Washington wine

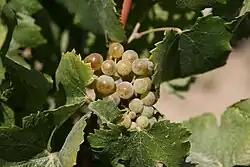
Riesling grapes from the Yakima Valley

The Columbia Gorge AVA was established in 2004. Of the region's , nearly were planted as of 2008. Similar to the Columbia Valley and Walla Walla AVAs, this appellation also crosses over the southern Washington border into Oregon where Pinot noir and Pinot Gris are grown. Located along the Columbia River where it bisects the Cascade Range, parts of the AVA fall within a wind tunnel that is a popular tourist destination for wind surfing but can be too fierce for viticulture. Most of the vineyards planted on the Washington side of the appellation are located on southward facing slopes along the river where they can receive some protection from the winds. Depending upon the elevation, vineyards in the Columbia Gorge AVA receive anywhere from 18-30 inches (46-76 centimeters) of rain annually.